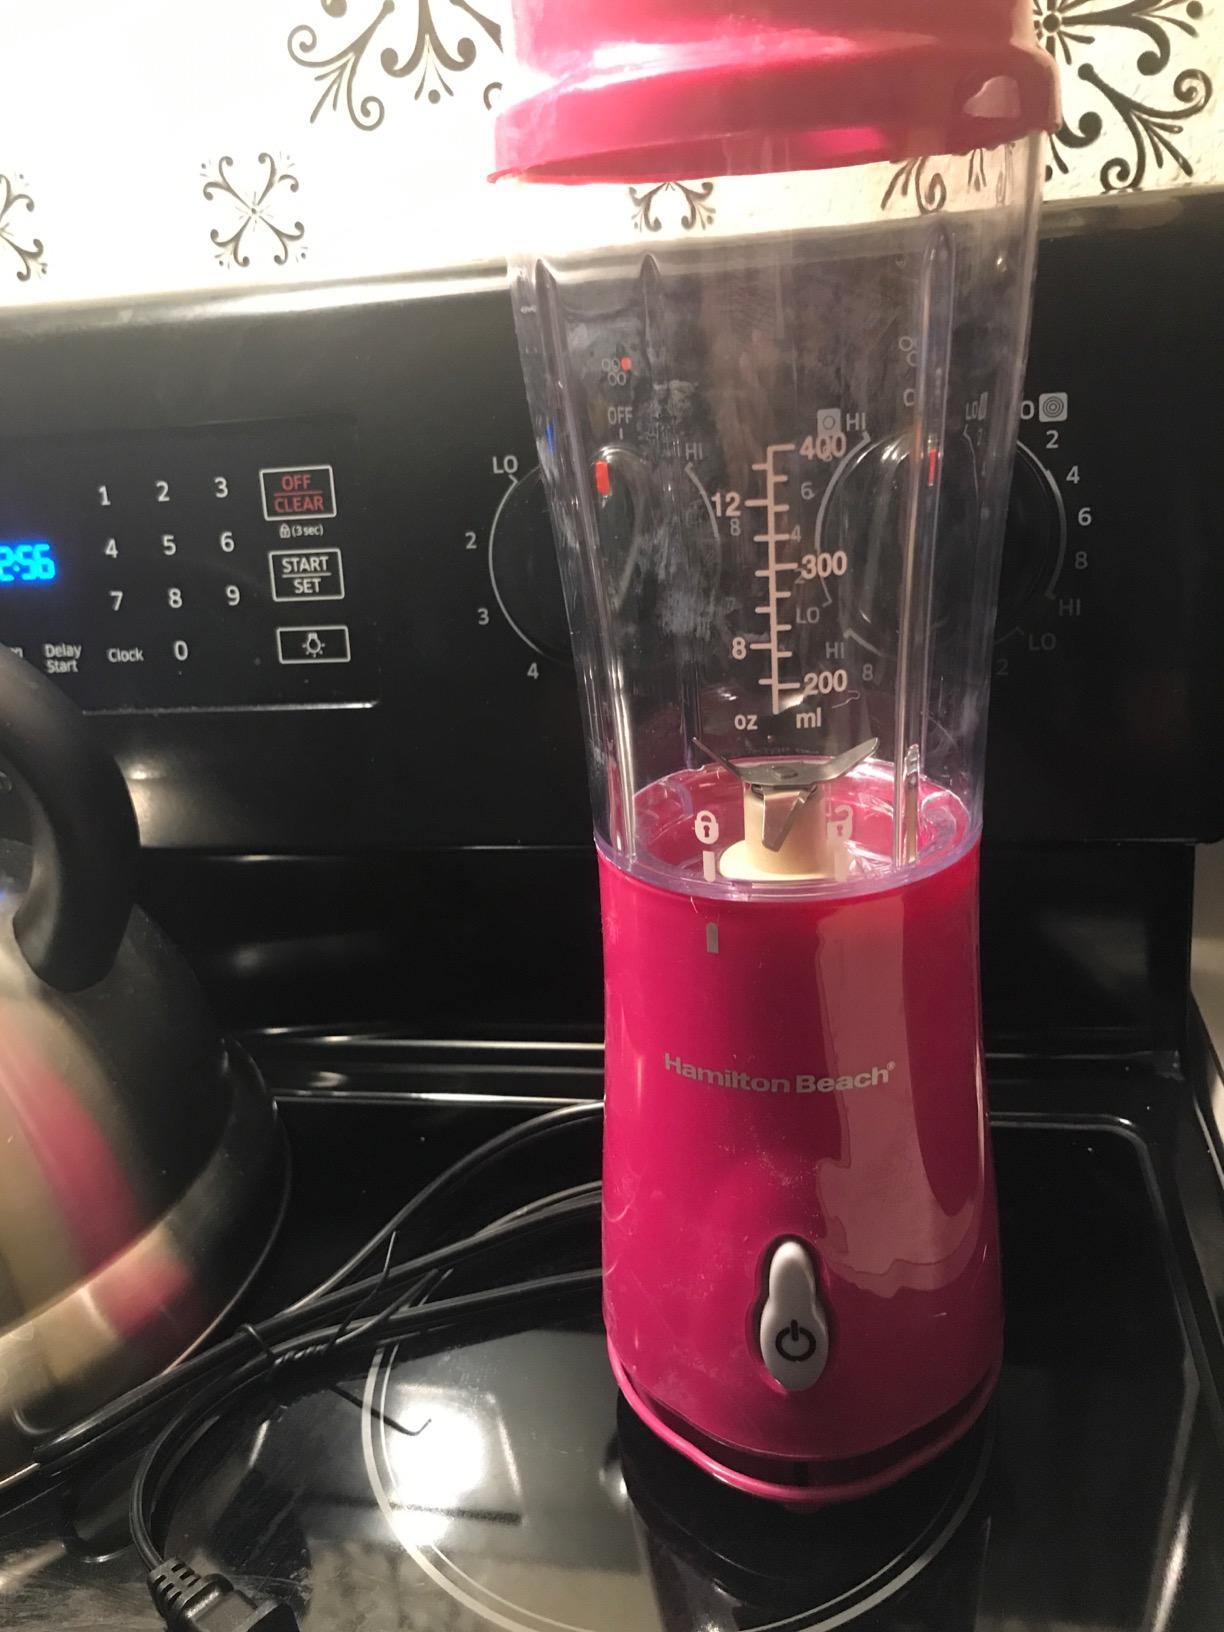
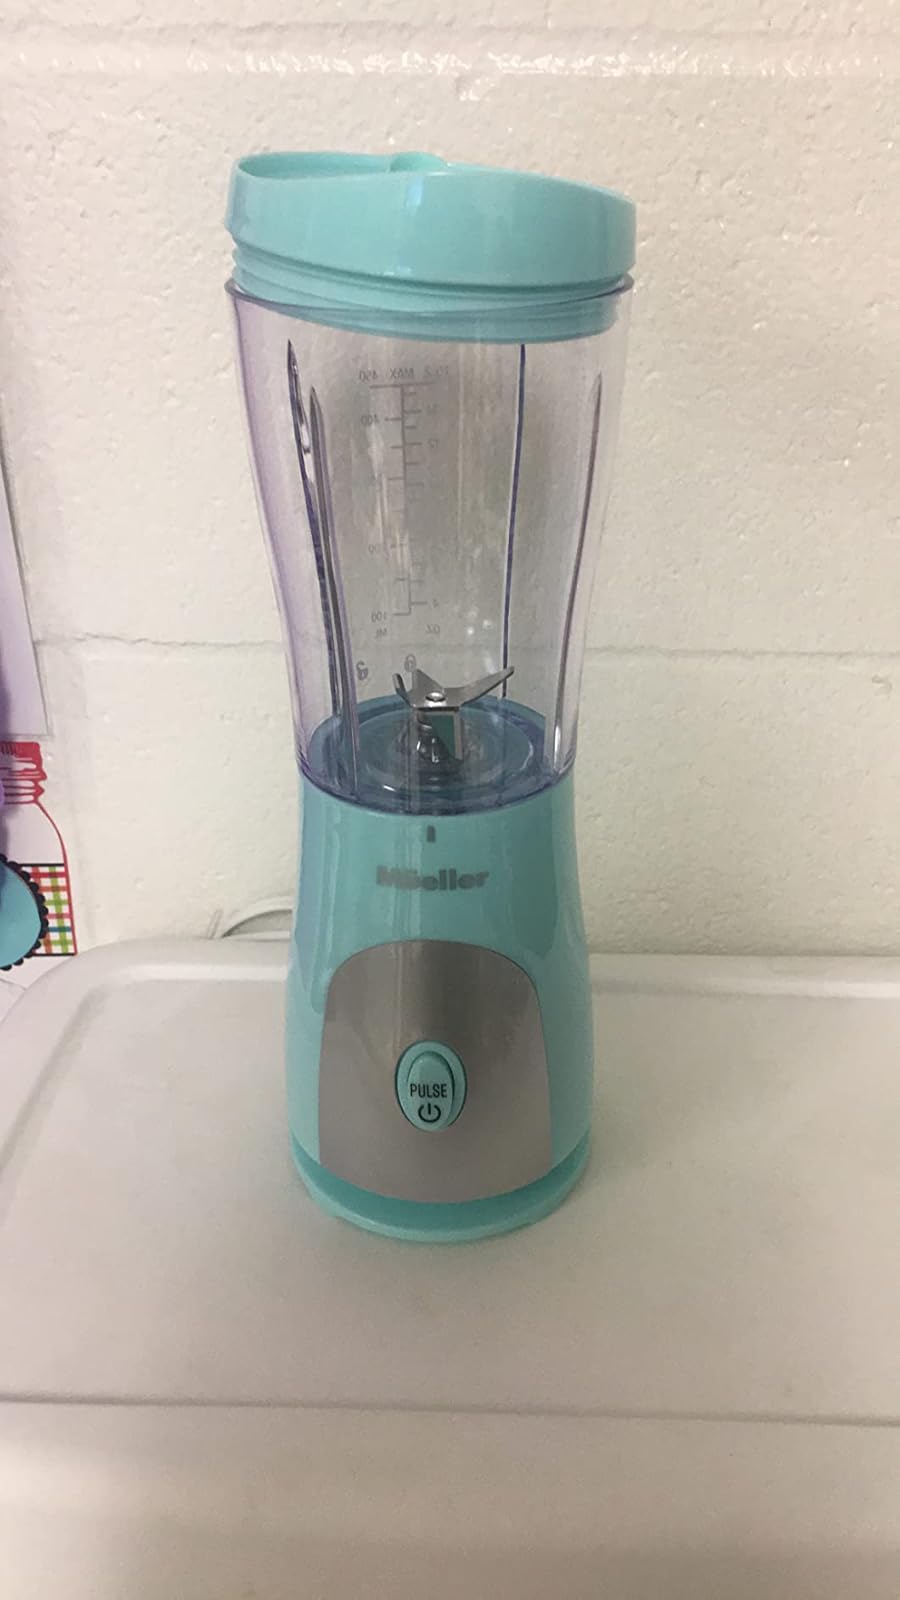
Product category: items_blender
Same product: no